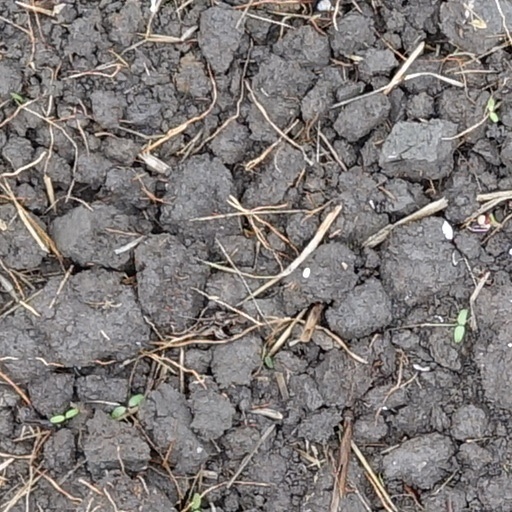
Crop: wheat